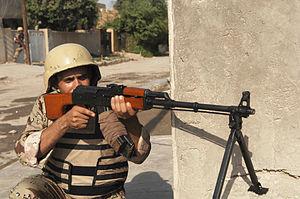
Les Forces armées irakiennes sont les forces armées de l'Irak. Celles-ci ont participé à plusieurs conflits de haute intensité et insurrections depuis l'indépendance de ce pays, ont été dissoutes le 23 mai 2003 par Paul Bremer, à la suite de l'opération liberté irakienne, ce qui sera considéré par la suite comme l'une des plus graves décisions de ce dernier, puis ont été progressivement recréées, sur des bases entièrement nouvelles, par les forces de la Coalition militaire en Irak.